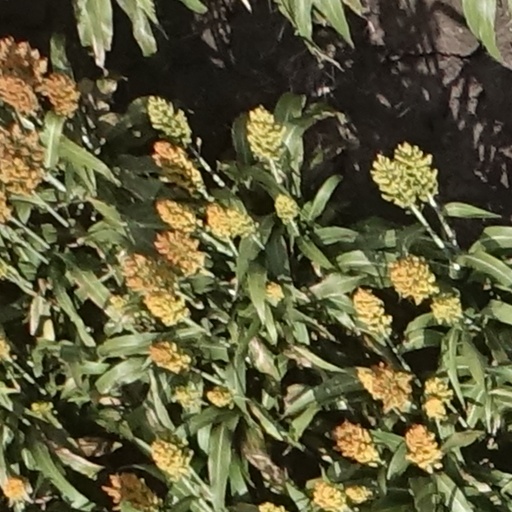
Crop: sorghum